Sam Baker (offensive tackle)

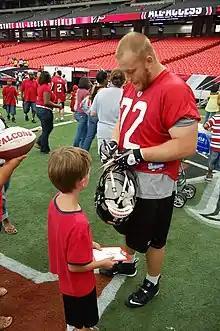
Baker signs an autograph in the 2008 "Roam the Dome" event at the Georgia Dome.

Sam Baker was selected by the Atlanta Falcons in the first round (21st overall) of the 2008 NFL Draft after the Falcons traded two of their second-round picks (No. 34 and No. 48) and a fourth round pick (No. 103) with the Washington Redskins to move to No. 21 overall. On July 25, he signed a multi-year contract. In his rookie year, 2008, Baker started 5 games. On March 13, 2013, Baker re-signed with the Falcons for six years worth $41.5 million, including $18.25 million guaranteed.